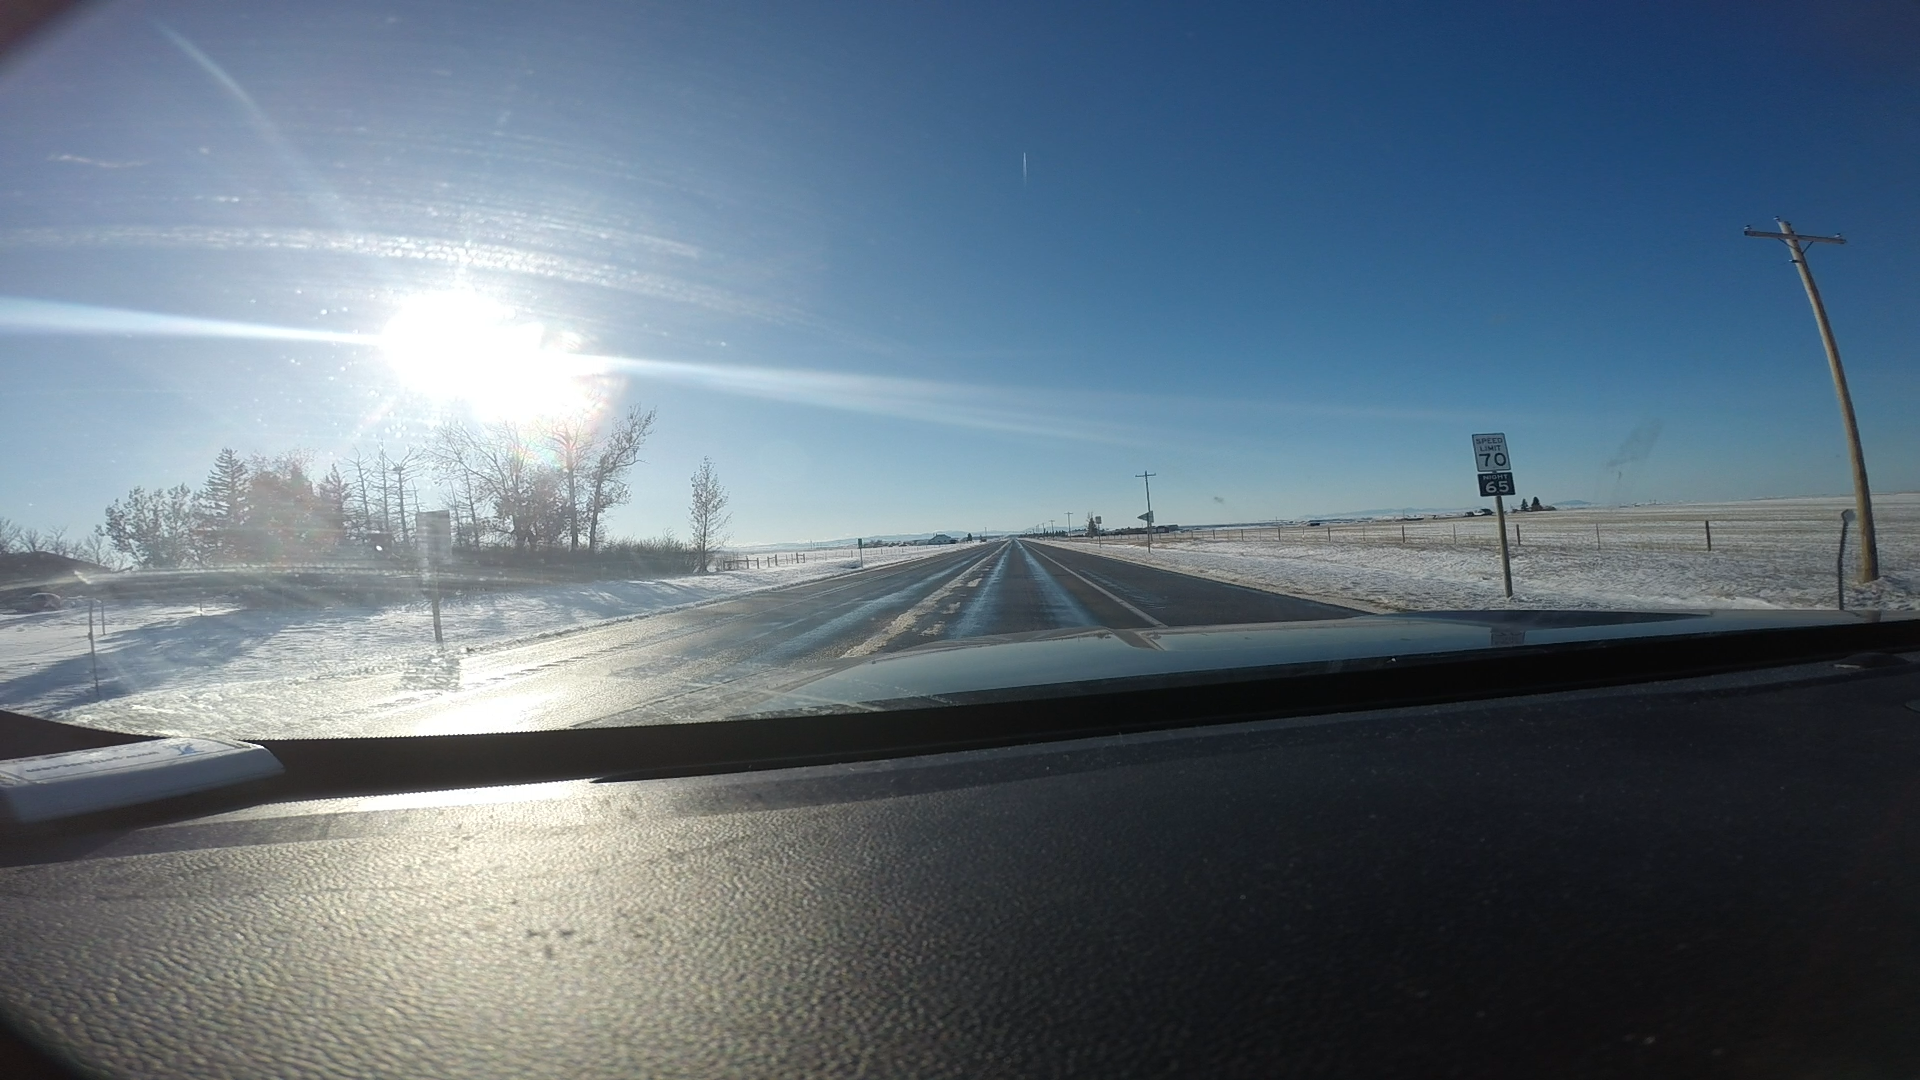
Speed limit sign label: mph70